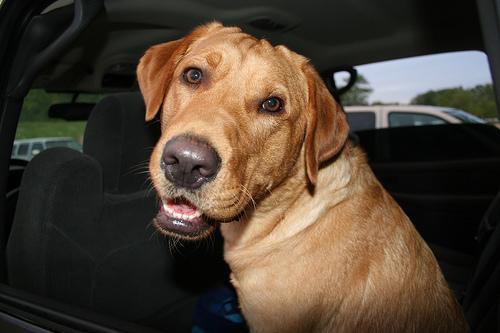
Labrador_retriever